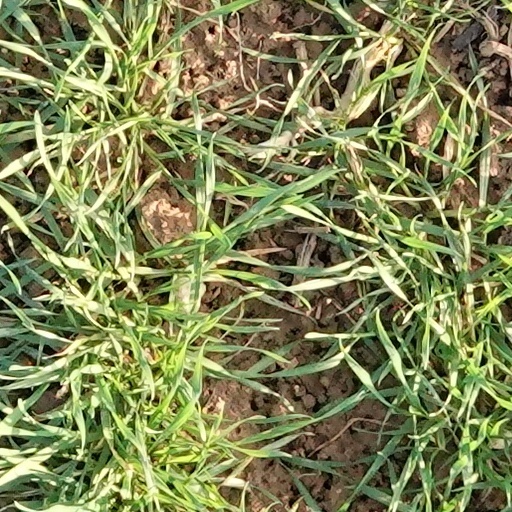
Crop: wheat